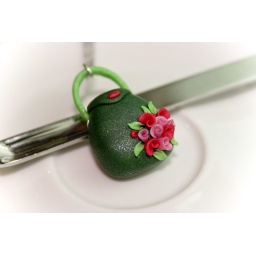
*sold*made of polymer clay. sweet shimmery dark green purse adorned with tiny roses in shades of pink and fresh green leaves.